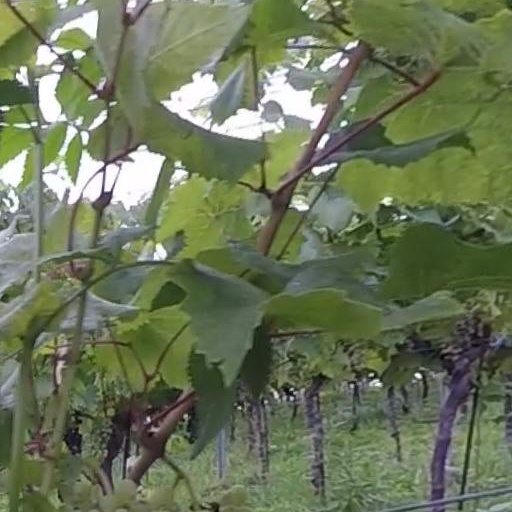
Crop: grape